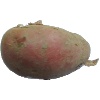
Label: Potato Red 1